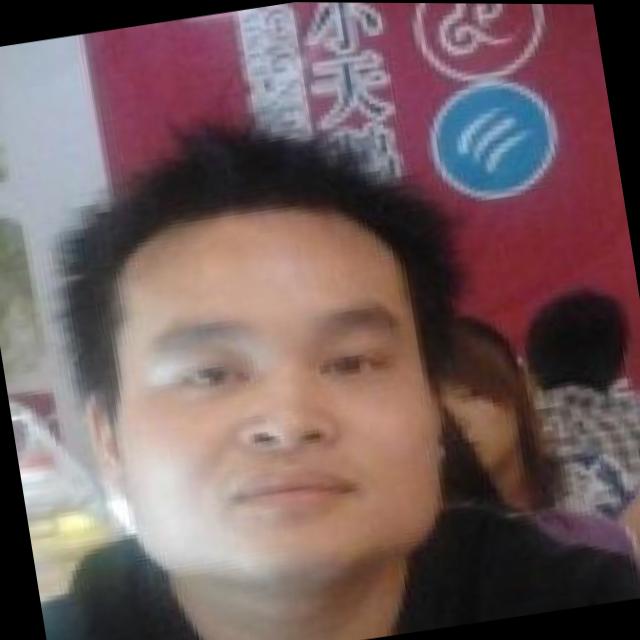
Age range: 21-44